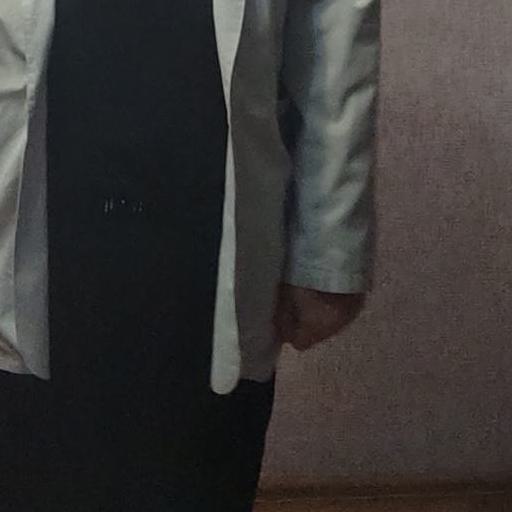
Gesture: no_gesture